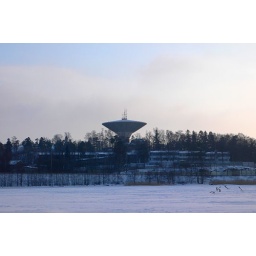
When our alien overlords come, this water tower will finally be revealed as a space ship in disguise. :)